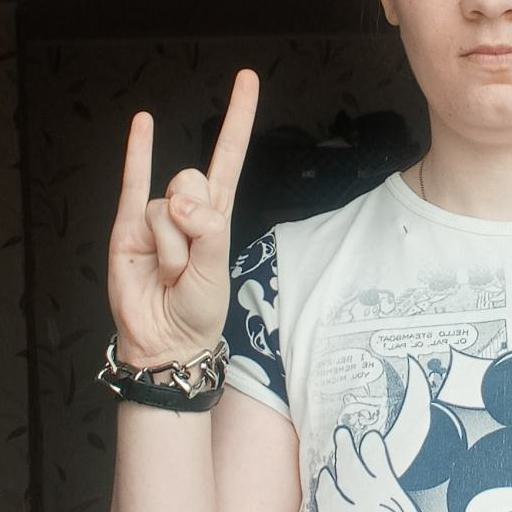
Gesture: rock